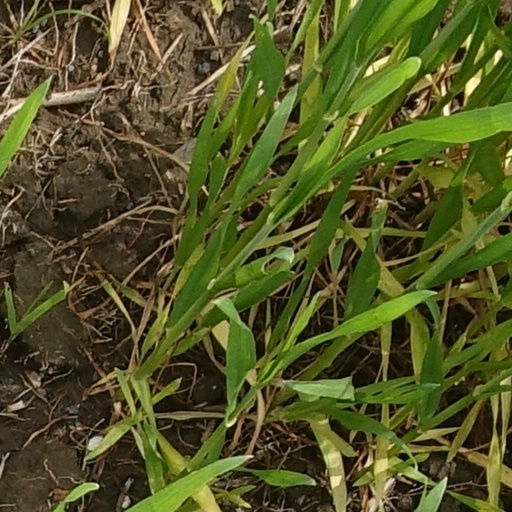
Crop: wheat